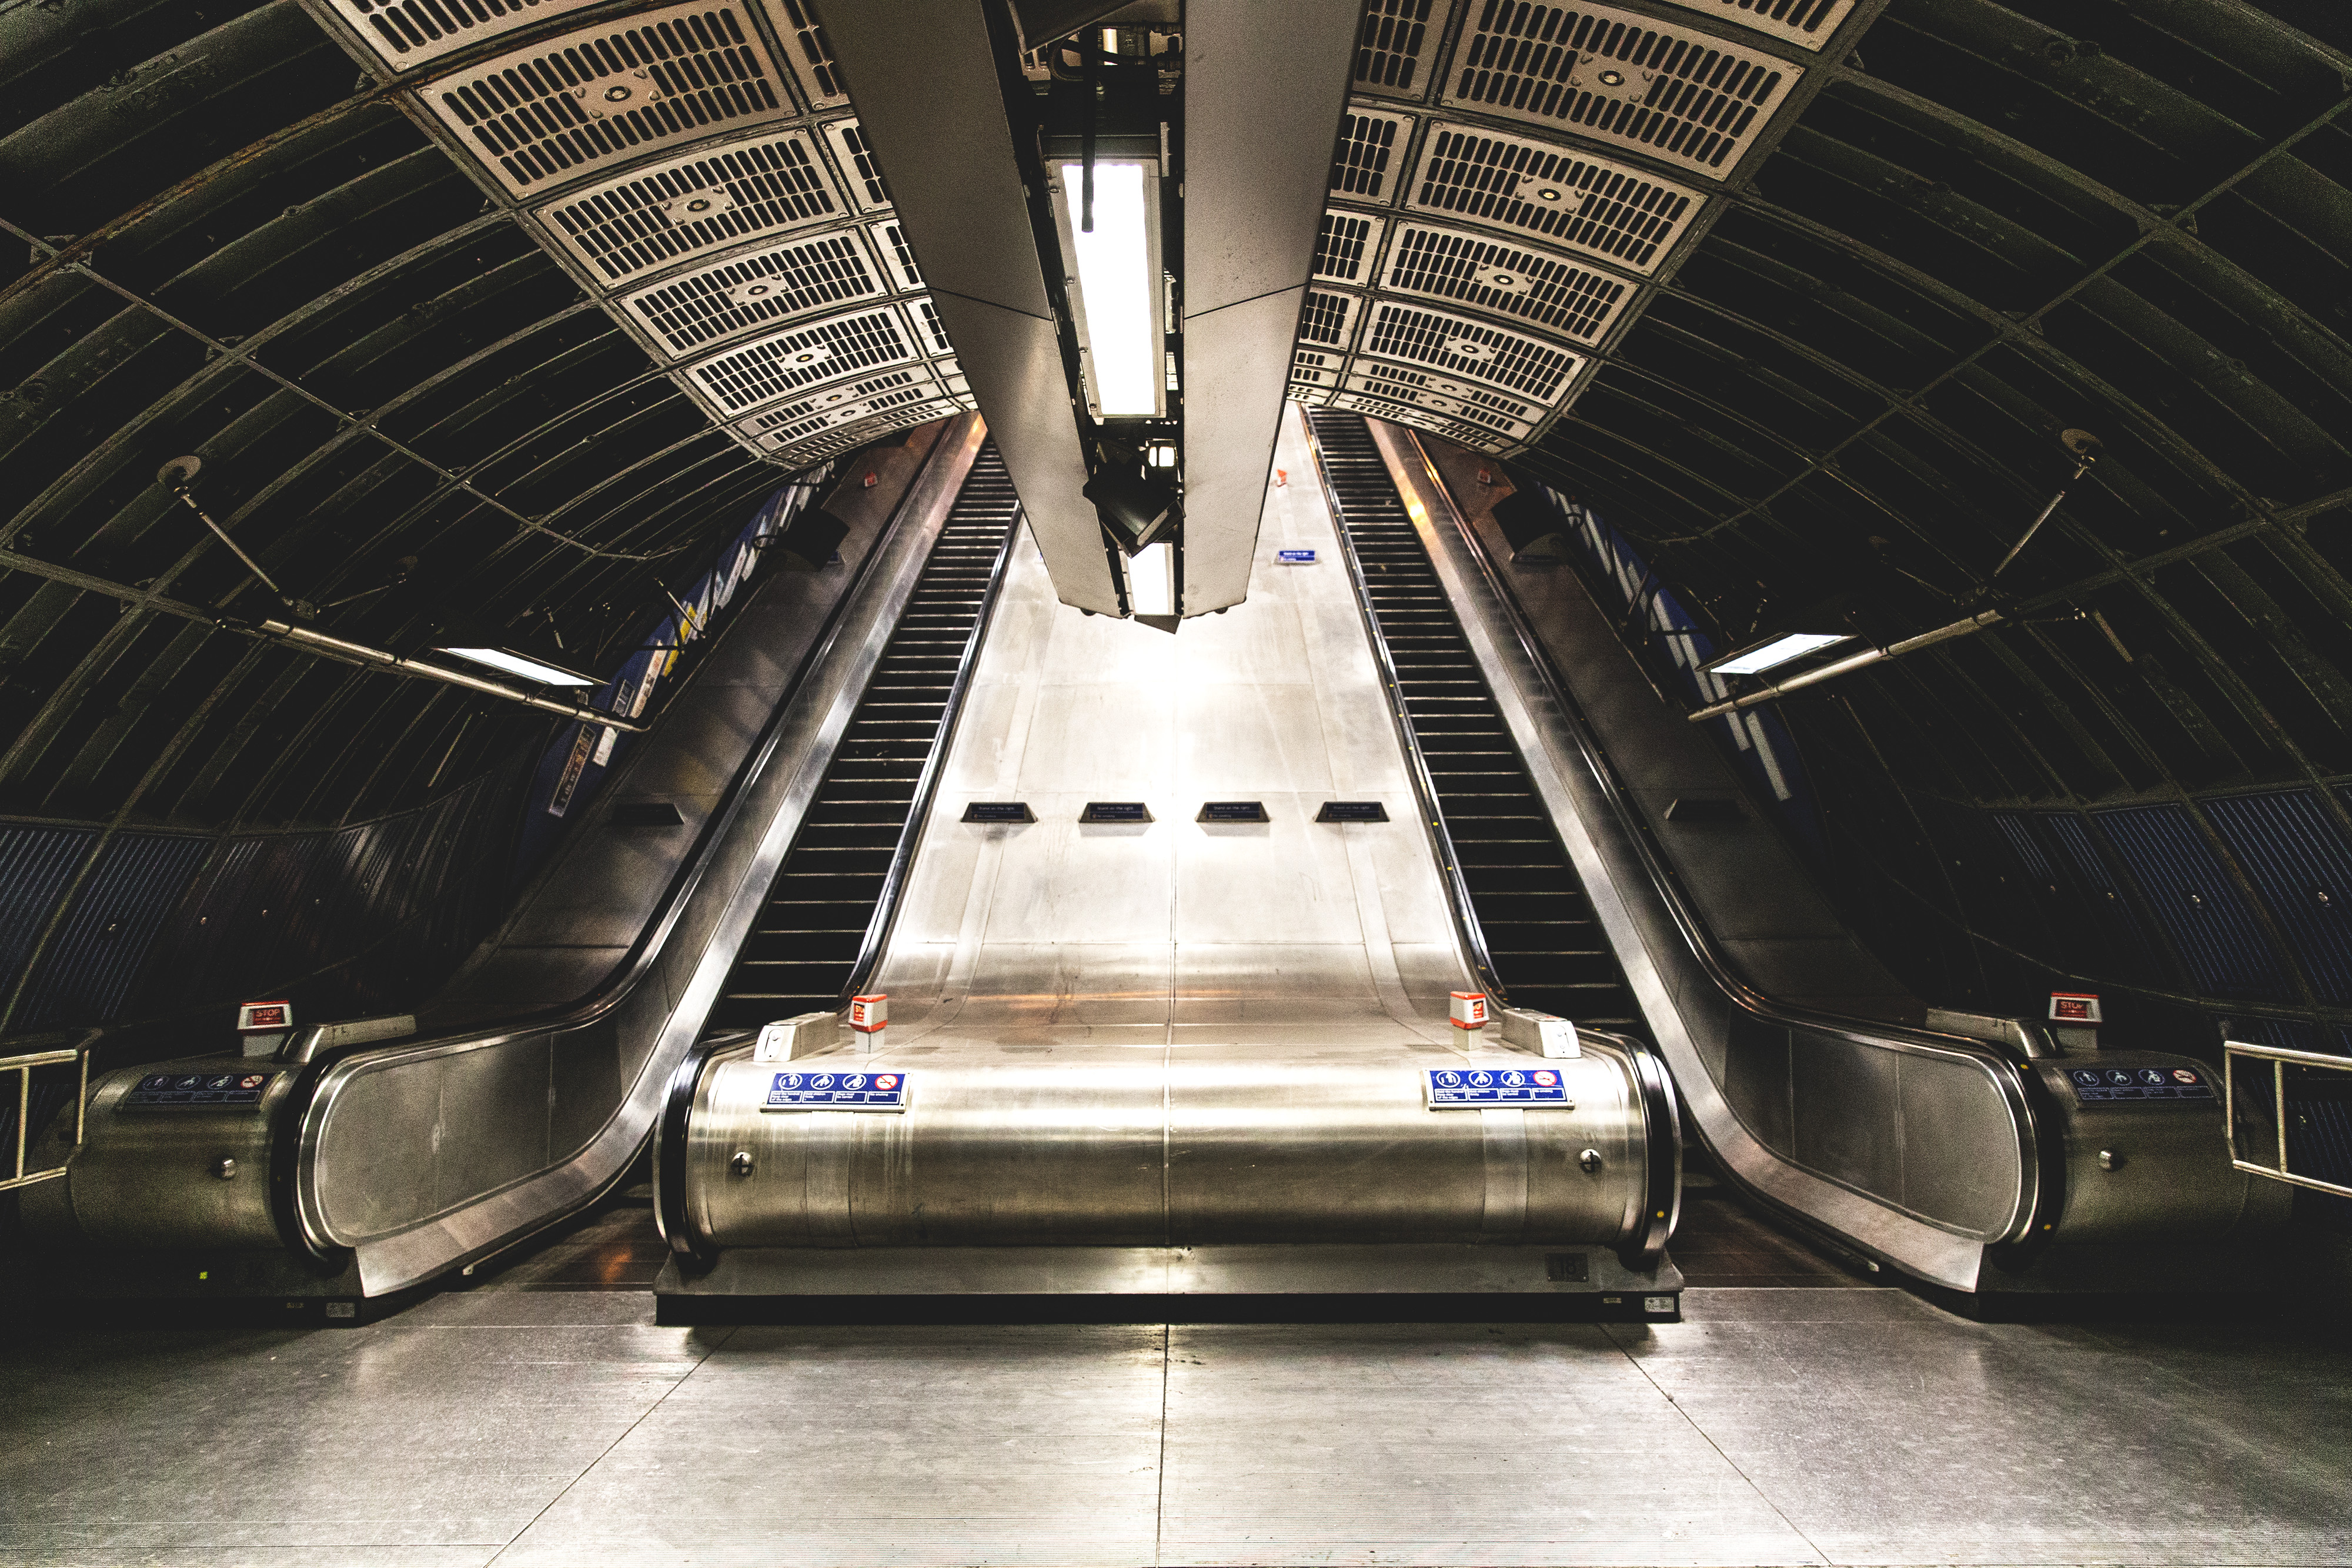
escalator, transport, metro station, metropolitan area, building, architecture, metro, symmetry, metal, public transport